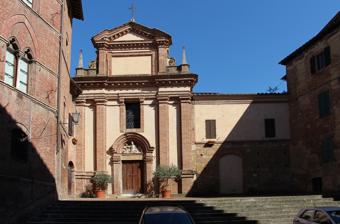
Building: San Pietro alle Scale, Siena
Country: Italy
Year built: 1706
Chiesa di San Pietro alle Scale Location Geographic coordinates 43°18′56″N 11°19′51″E / 43.315464°N 11.330873°E / 43.315464; 11.330873 Architecture Groundbreaking 13th century Completed 18th century San Pietro alle Scale , also known as San Pietro in Castelvecchio is a Roman Catholic parish church located on via San Pietro, Terzo of Città, in Siena , region of Tuscany , Italy. Initially built in the 12th century, this parish church was completely rebuilt in a Baroque style in the 17th century; the brick facade has a portal with a depiction of Glory of St Peter . The belltower dates to 1699, and the facade to 1706. Amid the interior’s elaborate stucco decoration, are the remains of a 14th-century polyptych by Ambrogio Lorenzetti , depicting a Madonna with Child and Saints ; St Lucia and the Archangel Gabriel ; The Redeemer blessing ; Sts Peter and Paul ; and a Female Saint and St Michael Archangel . The church also contains a Rest on the Flight to Egypt (1621) by Rutilio Manetti . An altar on the right has a canvas depicting Madonna in Glory by Francesco Rustici , and a canvas of St Roch and St Catherine of Siena by Ventura Salimbeni . This is one of two churches in Siena dedicated to St Peter, the other is the church of San Pietro alla Magione . References